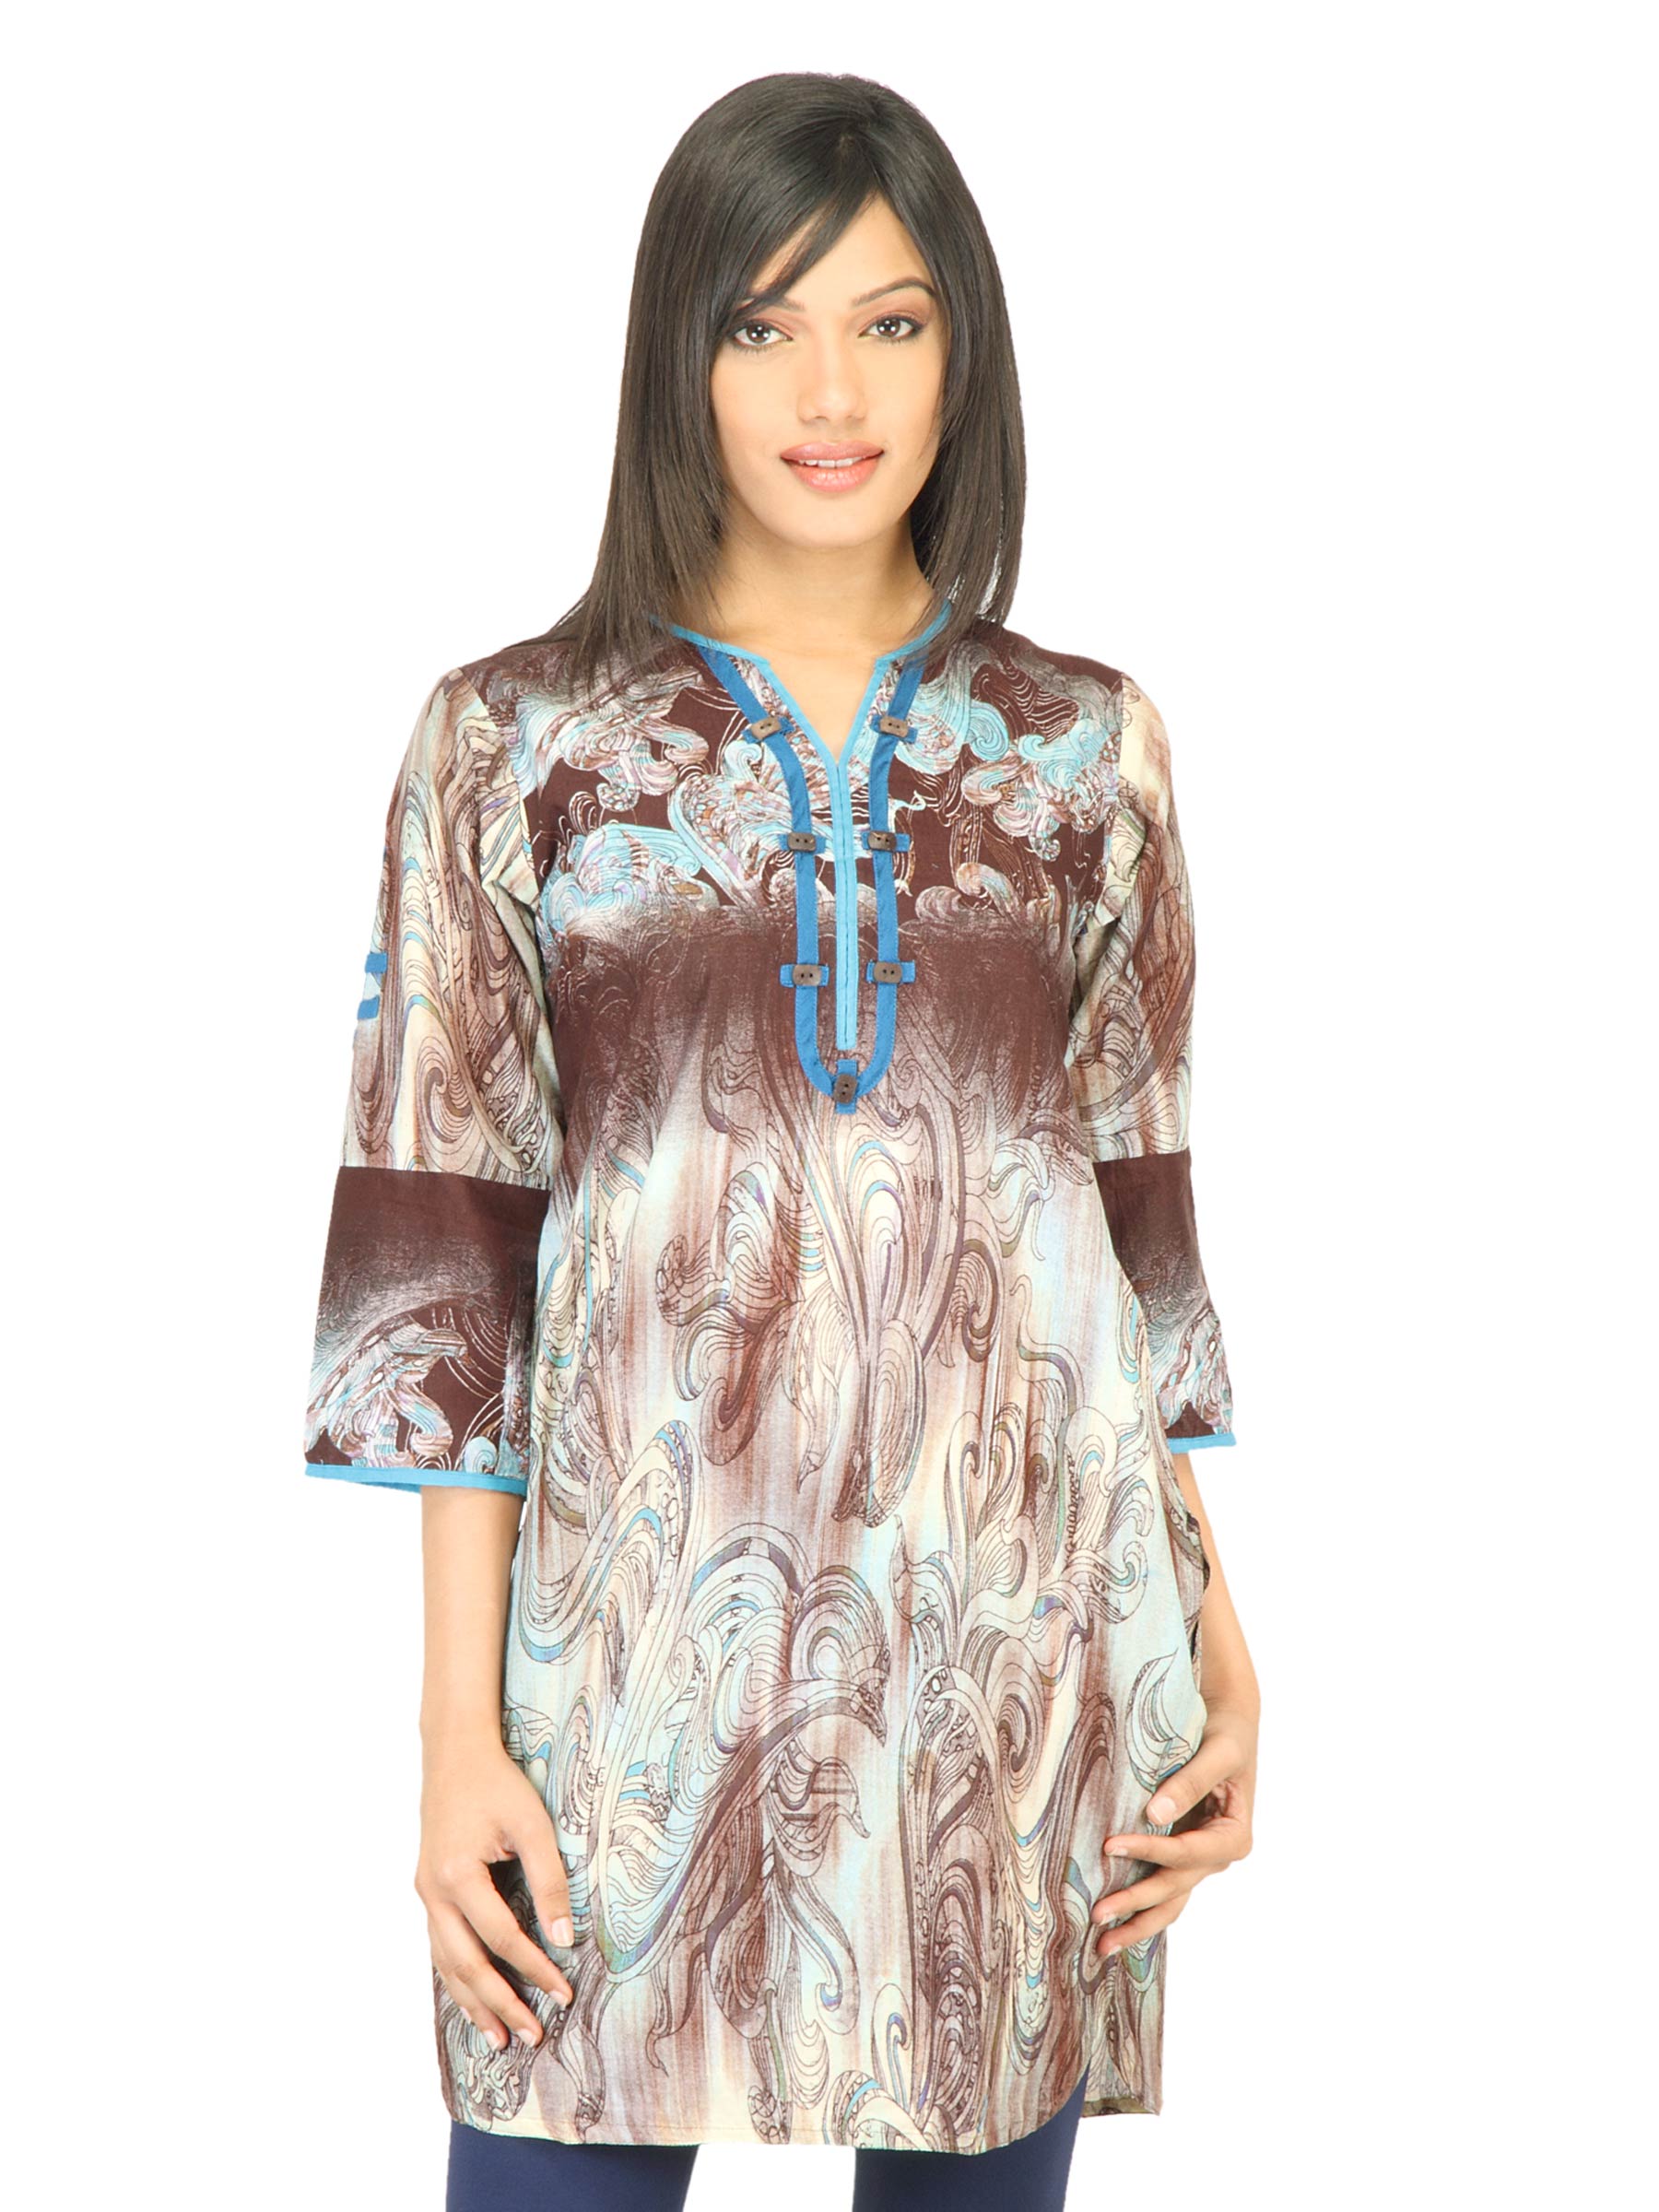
Aneri Women Chandani Brown Kurta
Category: Apparel / Topwear / Kurtas
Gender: Women
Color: Brown
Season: Fall 2011
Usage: Ethnic